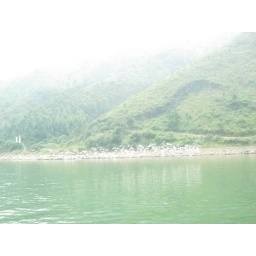
birds swooped around the boat after lunch- hundreds of them at once.